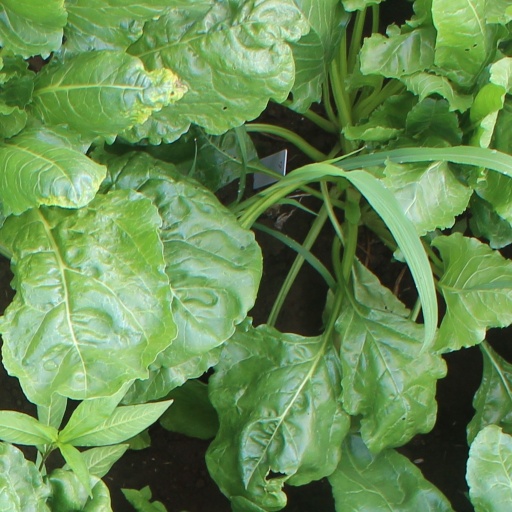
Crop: sugar beet